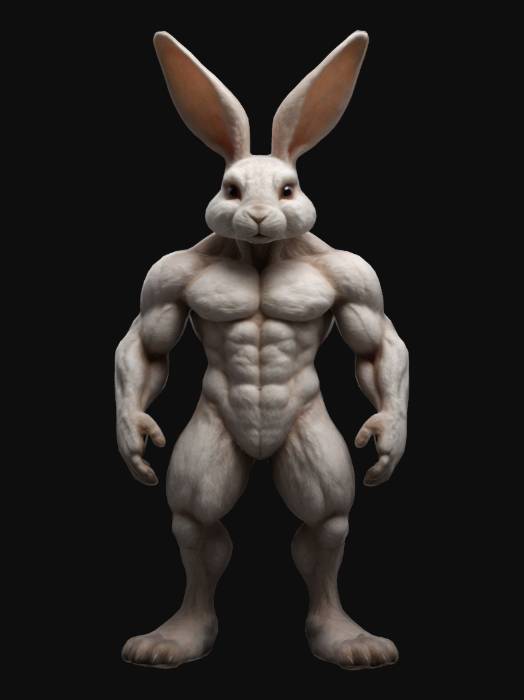
미적 점수 (1~10점): 2